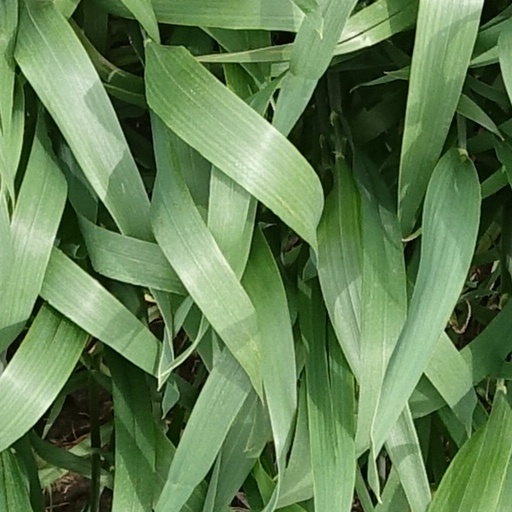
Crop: wheat